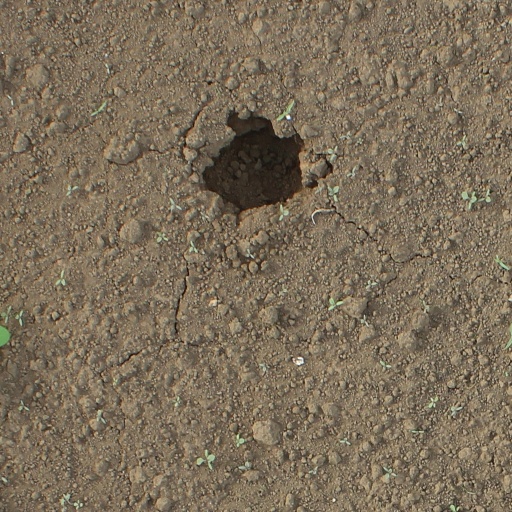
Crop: soybean